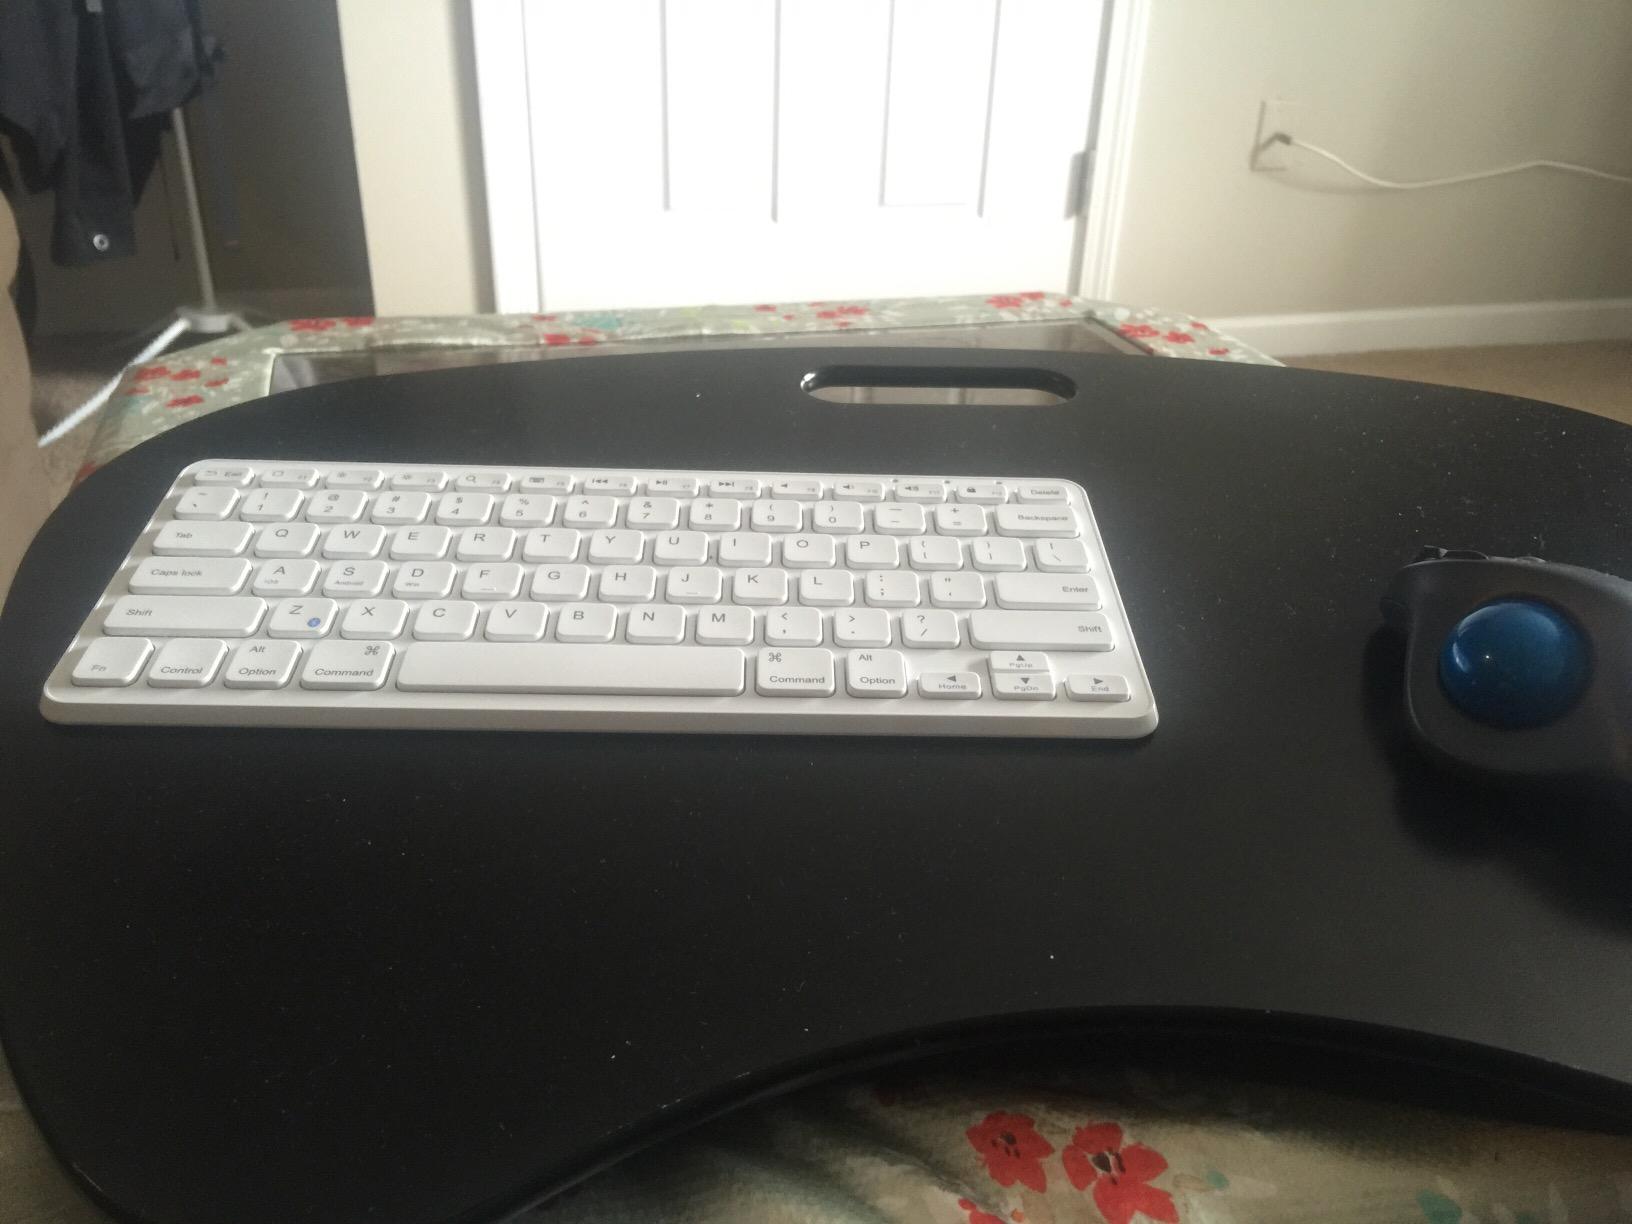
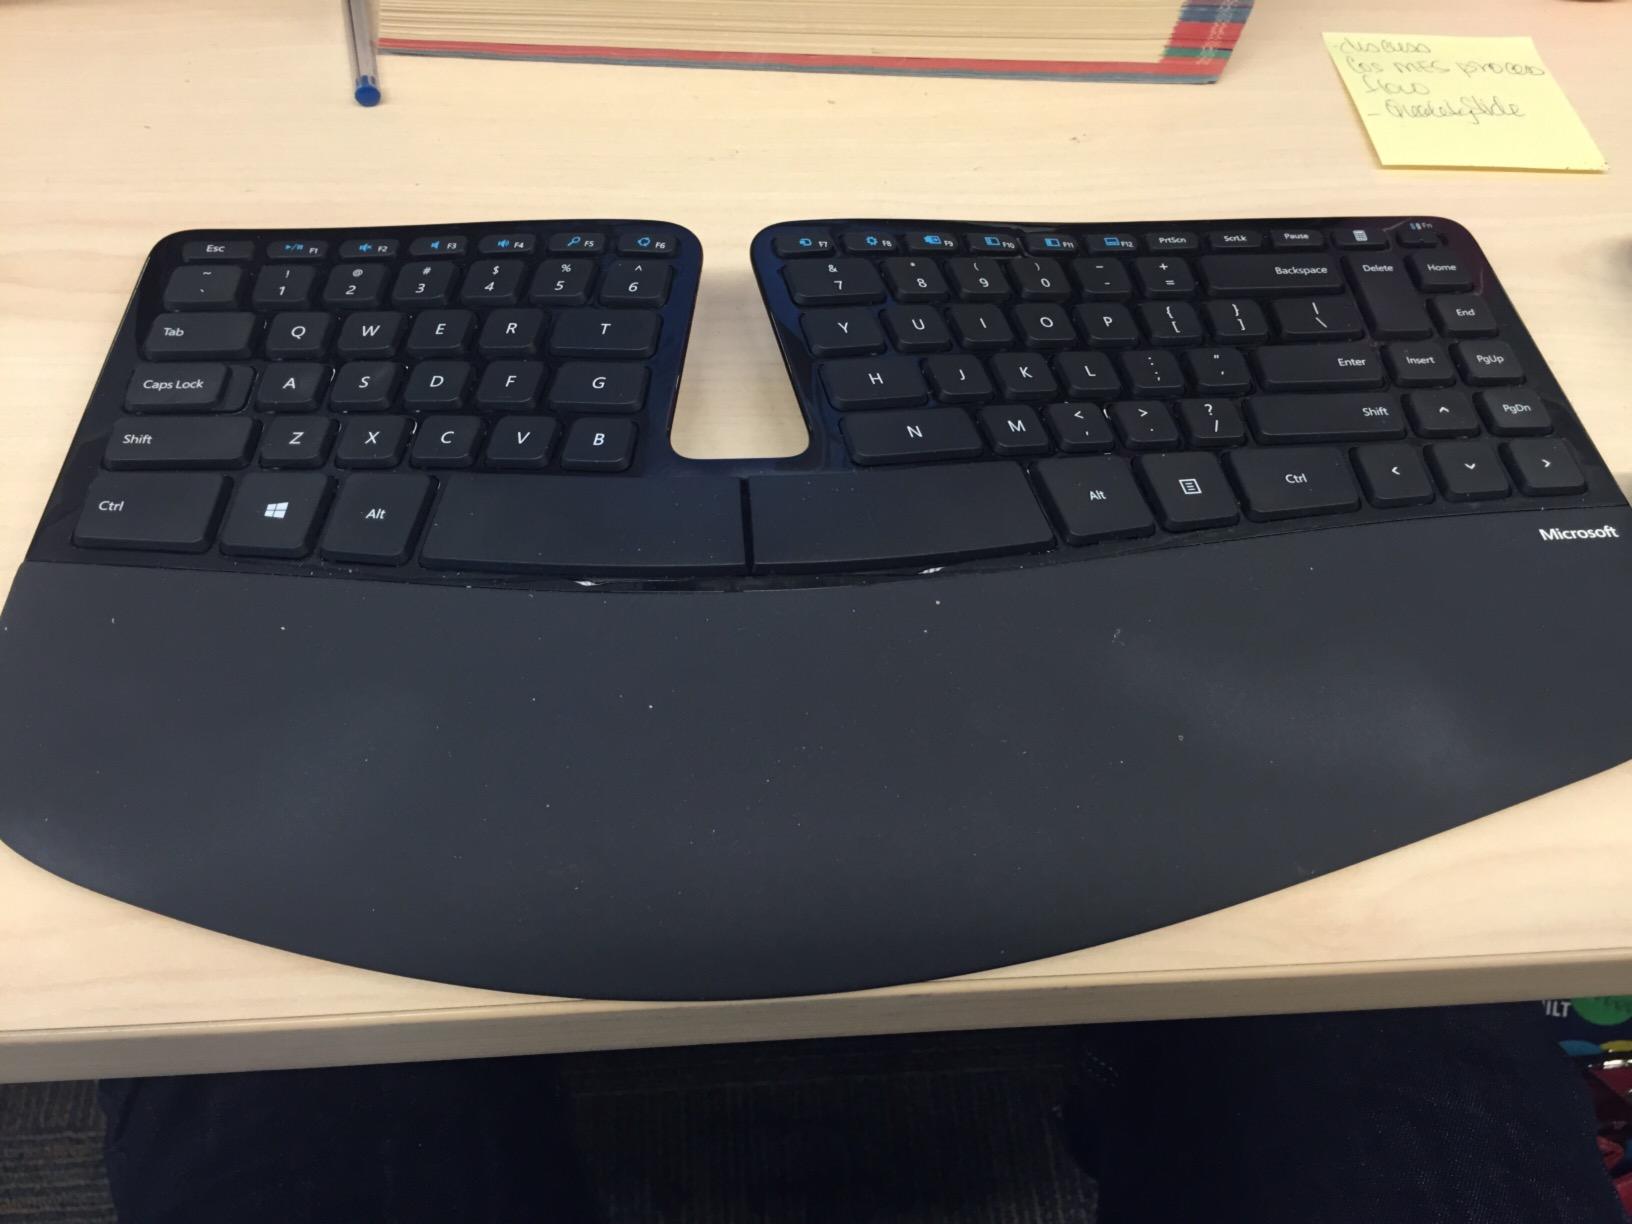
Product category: keyboard
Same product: no